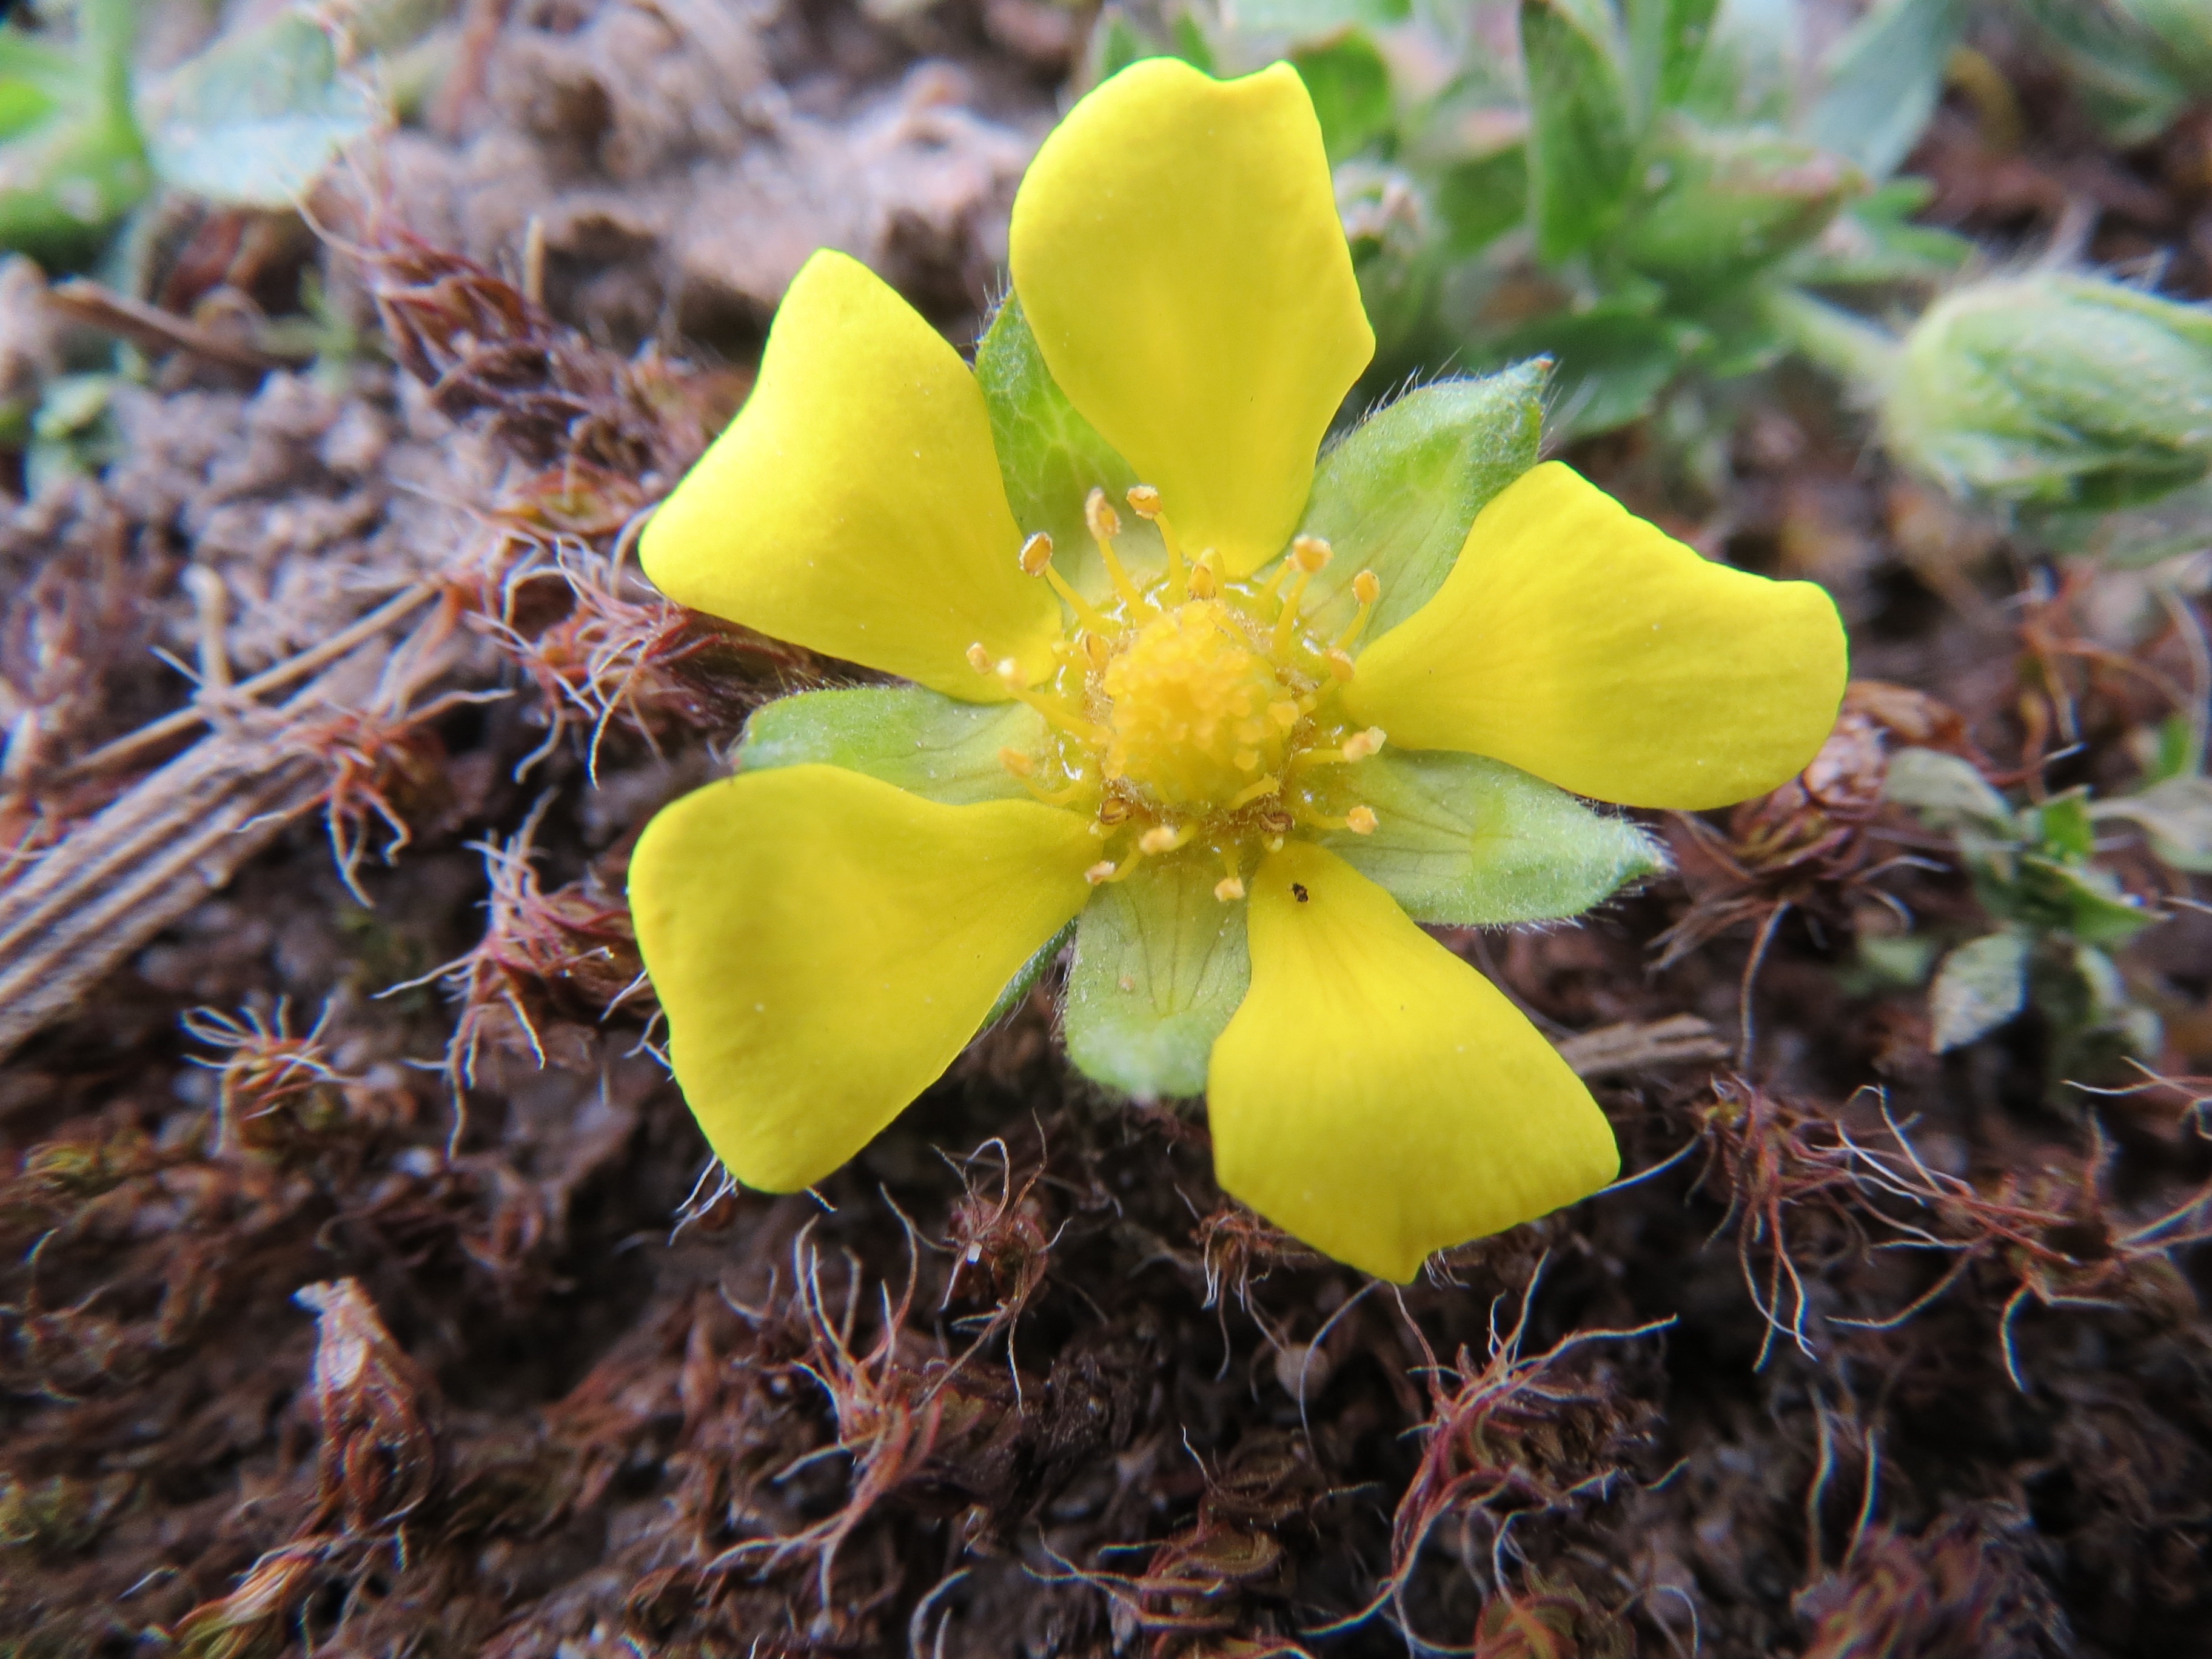
nature, blossom, plant, leaf, flower, macro, botany, yellow, flora, wildflower, macro photography, flowering plant, potentilla neumanniana, spring cinquefoil, spotted cinquefoil, fflora, land plant, calochortus